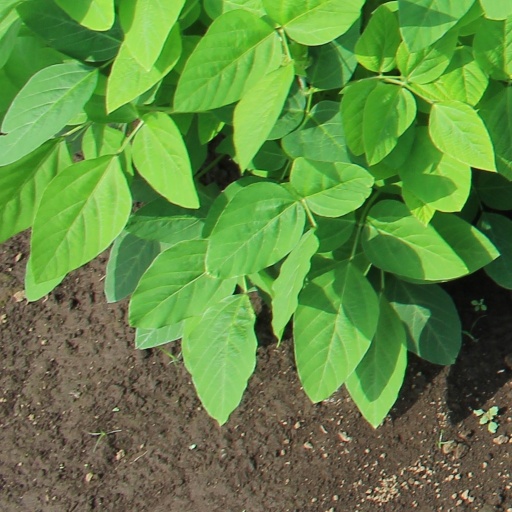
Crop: soybean